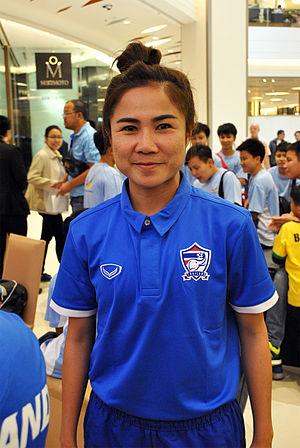
Sunisa Srangthaisong, née le 6 mai 1988, est une joueuse thaïlandaise de football évoluant au poste de défenseur. Elle joue en club pour le BG-Bundit Asia et en équipe nationale.